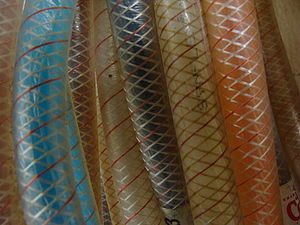
Slange (rør)
En samling vandslanger.
En slange er et hult bøjeligt rør til at føre væsker eller gasser igennem.